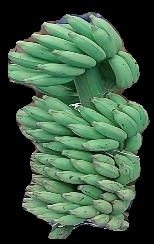
Variety: elakki-bale
Grade: grade1